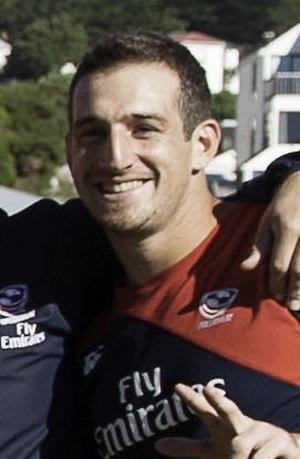
Zachary "Zack" Test est un joueur américain de rugby à sept et à XV international. Depuis 2009, il joue avec l'équipe des États-Unis de rugby à sept lors des World Series et des coupes du monde. Il est le joueur américain ayant inscrit le plus d'essais dans les World Series. Depuis 2015, il évolue également avec l'équipe des États-Unis de rugby à XV.